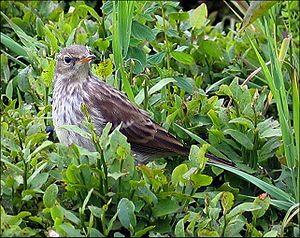
Le Pipit spioncelle est une espèce de passereaux appartenant à la famille des Motacillidae. Il mesure environ 17 centimètres et a une envergure de 23 à 28 centimètres.